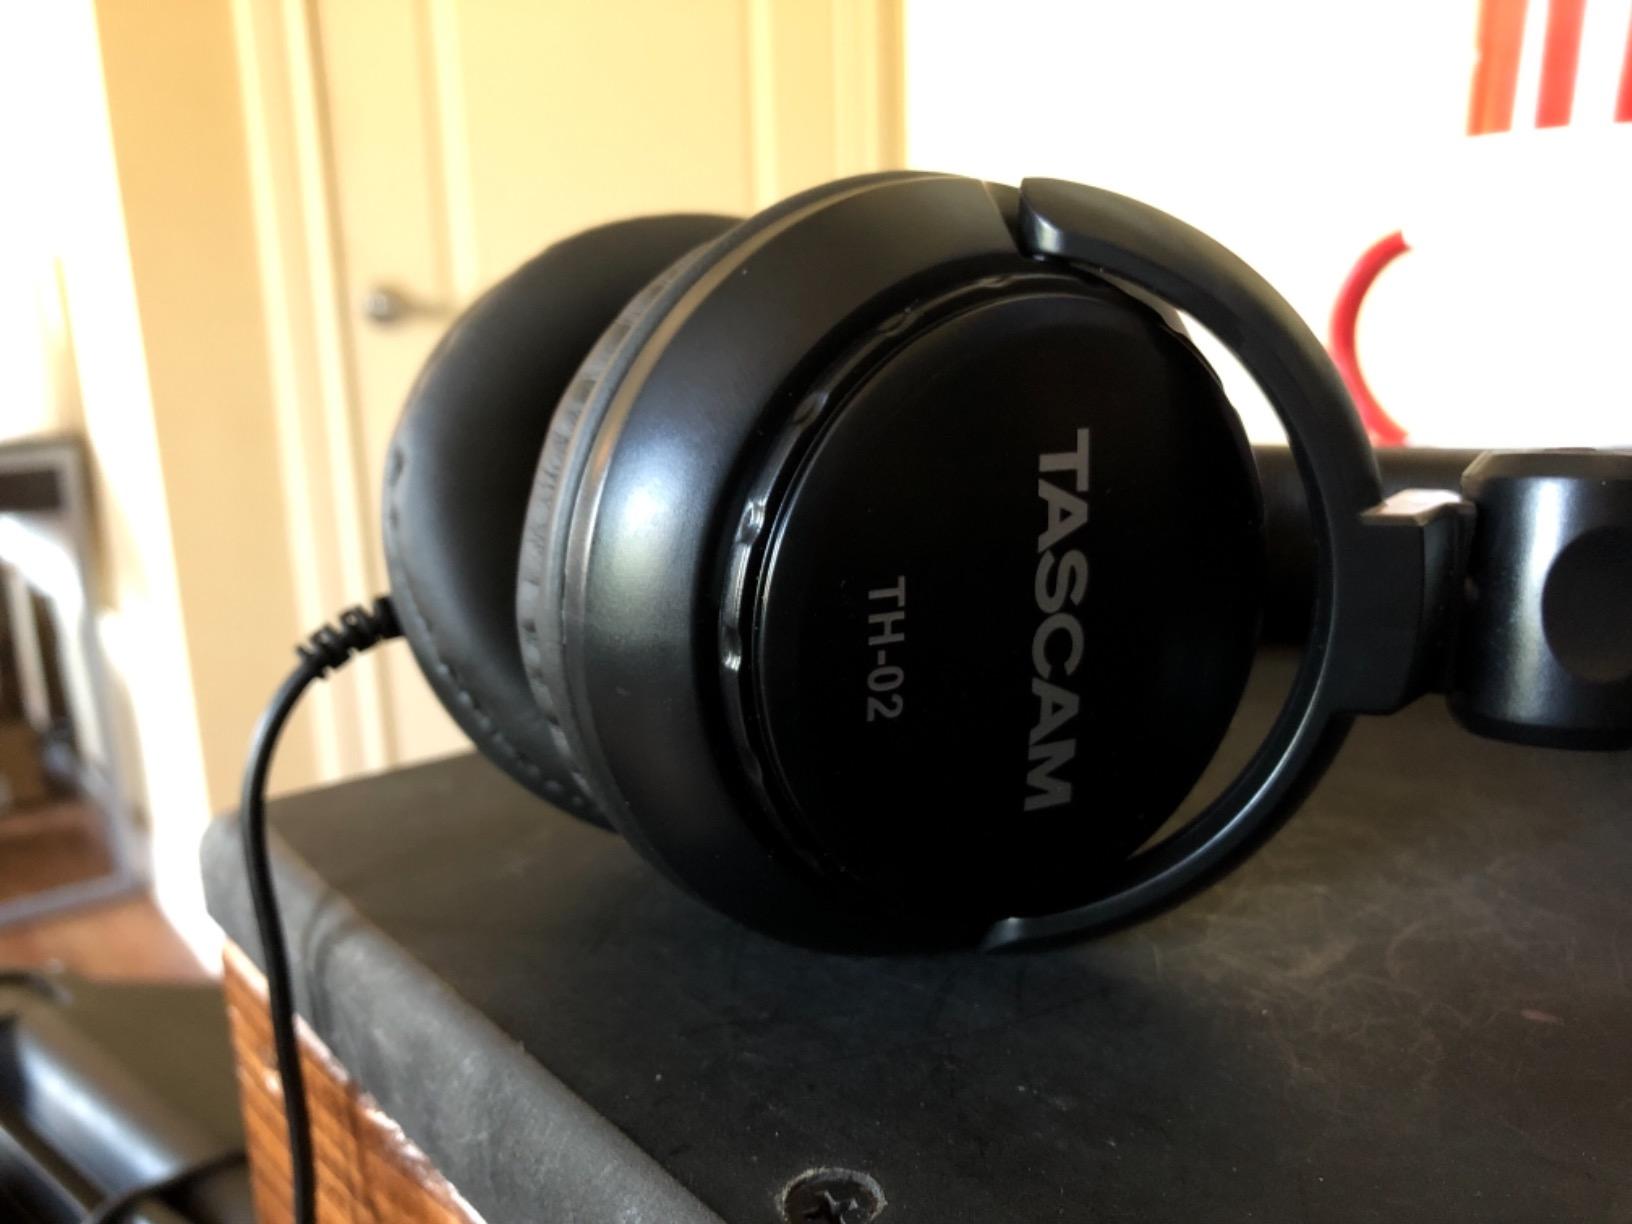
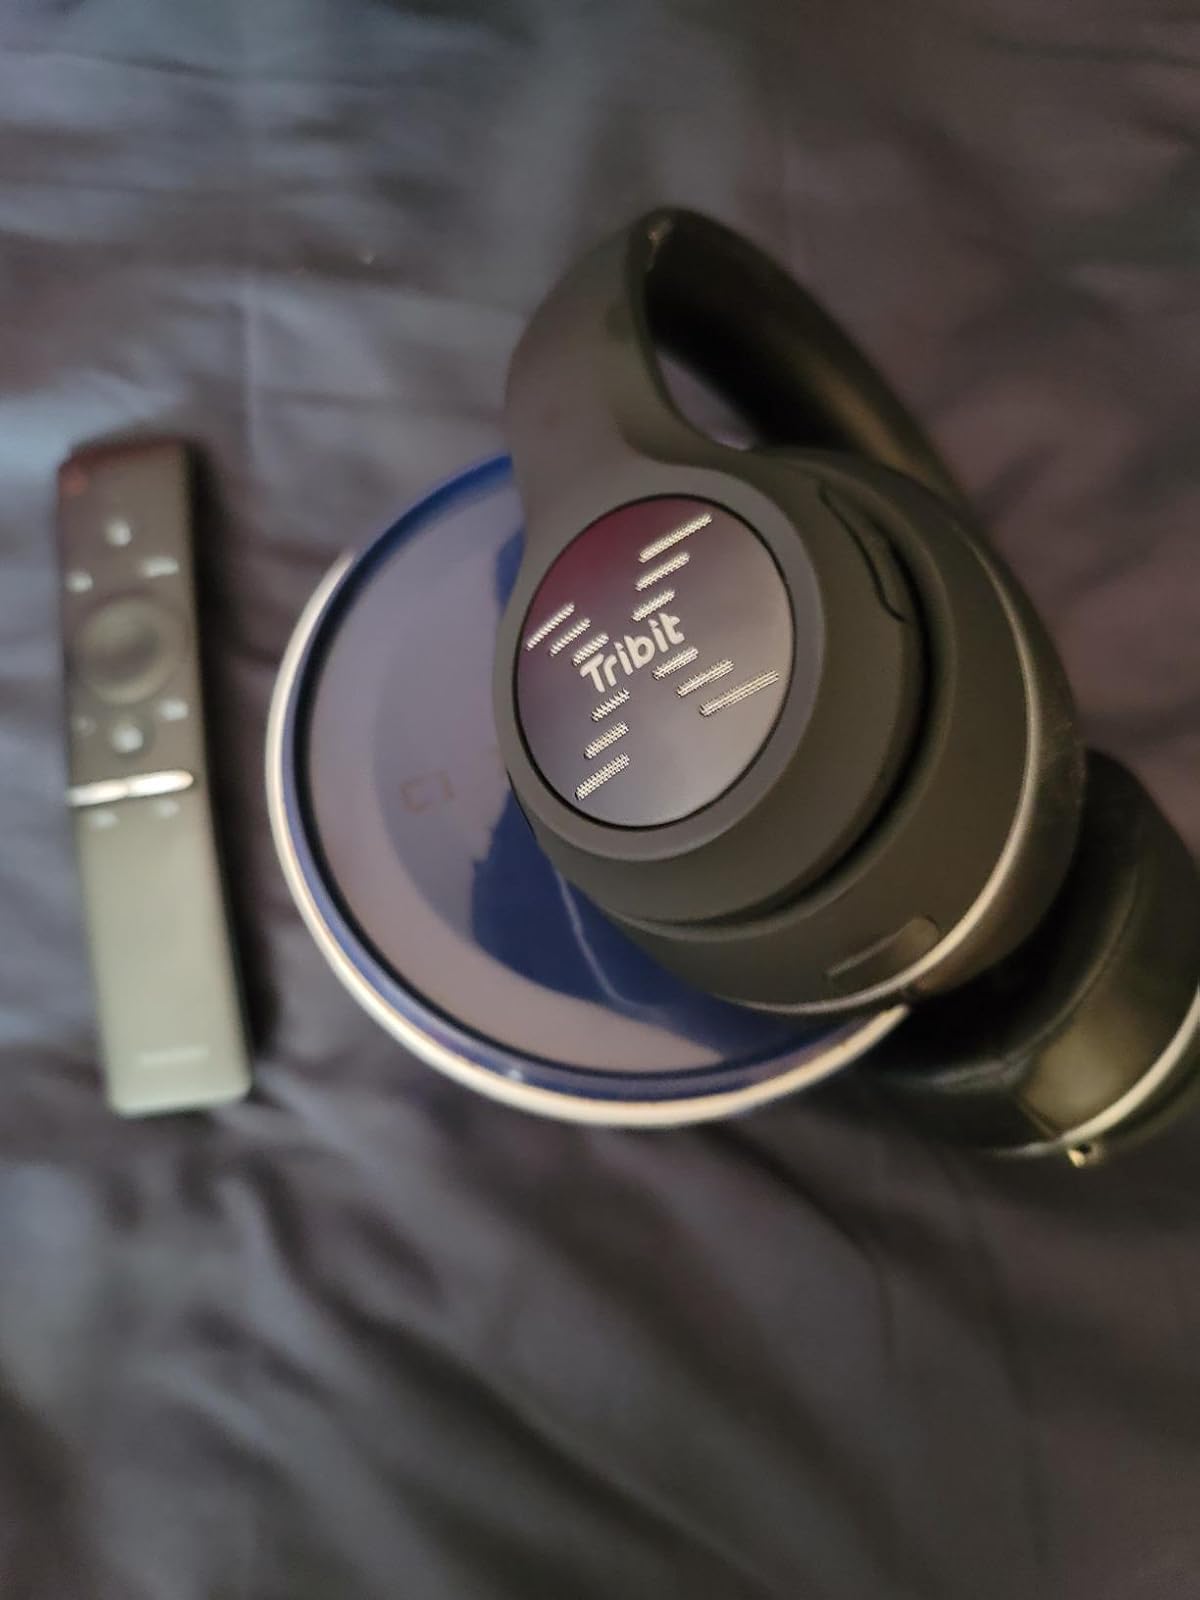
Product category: headphones
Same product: no